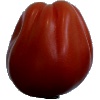
Label: tomato_heart